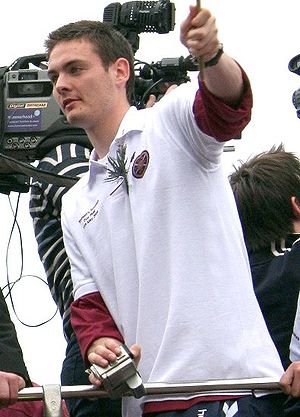
Craig Gordon
Craig Sinclair Gordon er en skotsk fodboldspiller, der spiller som målmand hos Celtic Han har tidligere spillet for blandt andet Hearts og Sunderland.